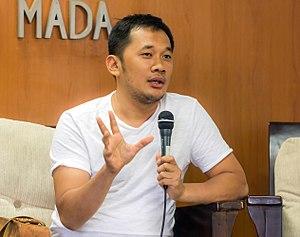
Setiawan Hanung Bramantyo est un réalisateur indonésien.